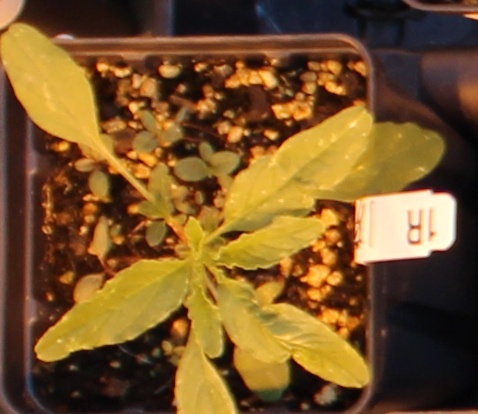
Label: Waterhemp